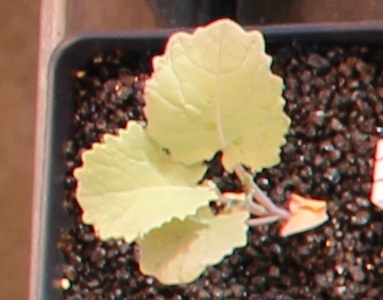
Label: Canola